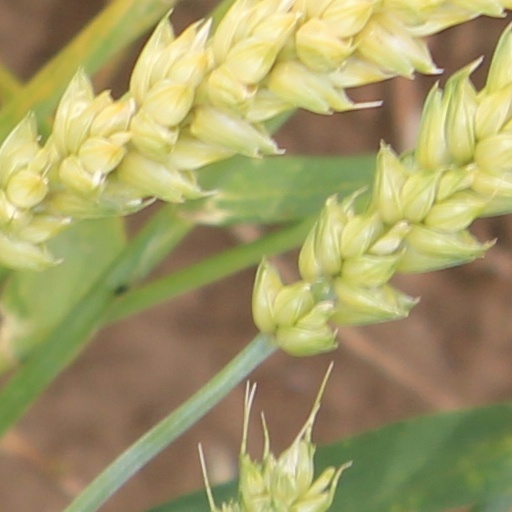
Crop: wheat